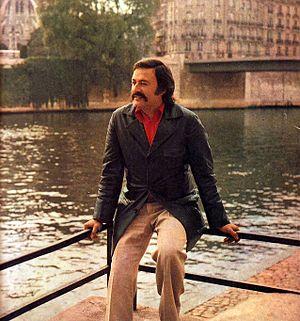
César Isella est un chanteur et auteur de musique folklorique argentine. Il a fait partie de Los Fronterizos et a été une des figures du Movimiento del Nuevo Cancionero. Dans les années 1990, il a découvert et parrainé la chanteuse Soledad Pastorutti. Il est l'auteur notamment de la musique de la chanson Canción con todos, considérée par l'UNESCO comme l'hymne latino-américain.